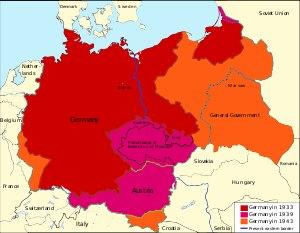
L'évolution territoriale de l'Allemagne est l'ensemble des modifications des territoires de ce pays survenus au cours de son histoire, qui a conduit au territoire allemand tel qu'il est aujourd'hui.
L’Anschluss /ˈʔanʃlʊs/ ou Anschluß est un terme allemand qui désigne l'annexion de l'Autriche par l'Allemagne nazie.
Gauliga fut le nom générique désignant les plus hautes divisions sportives dans l'Allemagne nazie. Il fut exigé et appliqué par les ordres du DRL/NSRL, le « ministère des Sports » du IIIᵉ Reich entre 1933 et 1945. Le terme « Gauliga » s'appliqua essentiellement aux plus hautes divisions de football et resta employé malgré le changement de nom en Sportbereichesklasse apparu en 1939.